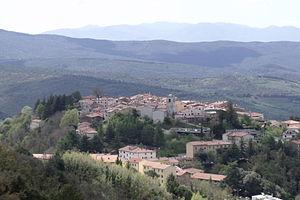
Monterotondo Marittimo est une commune italienne de la province de Grosseto dans la région Toscane en Italie.